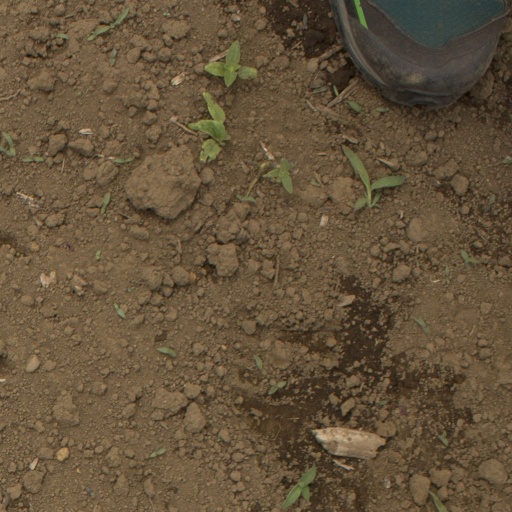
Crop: Jerusalem artichoke